Lodowick Carlell

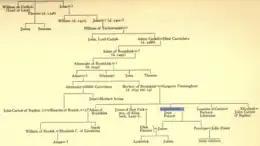
Lodowick Carlell's family tree from his biography by Charles Gray (1905)

In 1626 he married Joan Palmer, the daughter of William Palmer, an official in the Royal Parks. A portrait painter, she was one of the first women to practise painting professionally.